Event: Nepal Earthquake
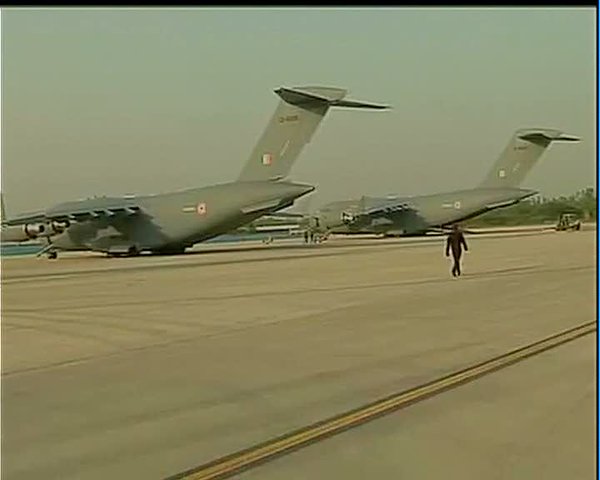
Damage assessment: no_damage